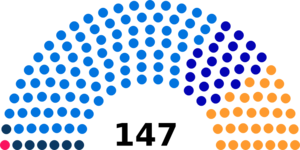
Diagramme des sièges au Conseil national suisse (1896)
Les élections fédérales suisses de 1896 se sont déroulées le 25 octobre 1896. Ces élections permettent d'élire au système majoritaire les 147 députés répartis sur 52 arrondissements électoraux eux-mêmes répartis sur les 22 cantons, siégeant au Conseil national, pour une mandature de trois ans.